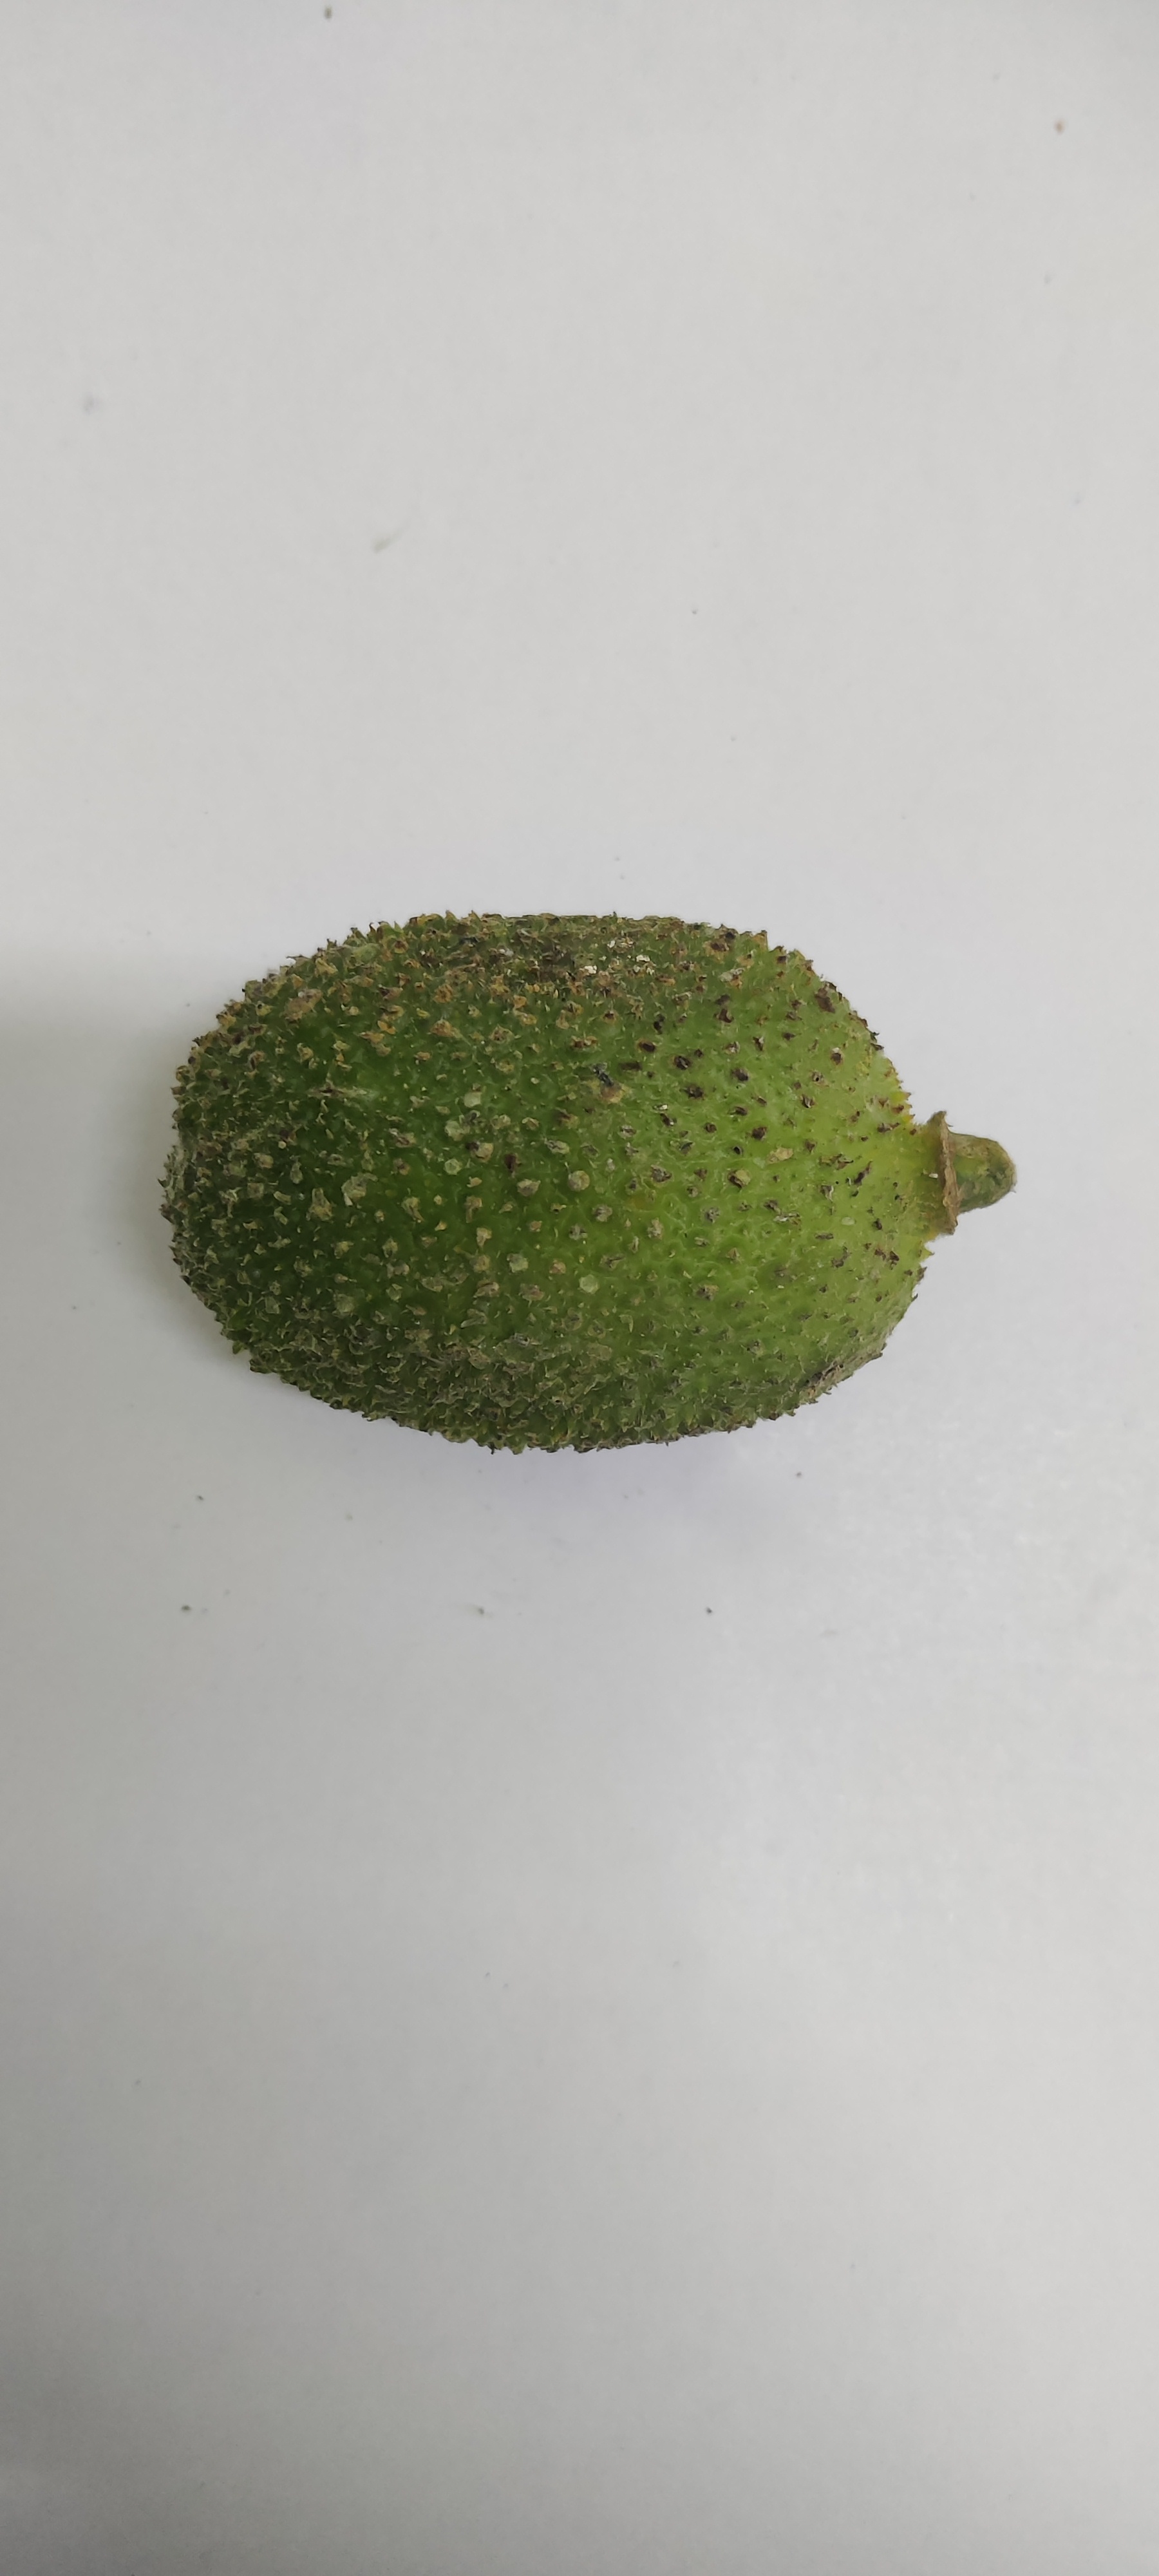
Crop: Spiny Gourd
Condition: Severely Damaged